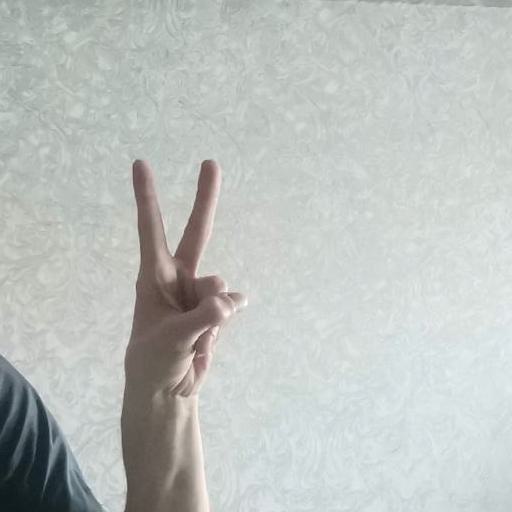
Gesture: peace